Sicily

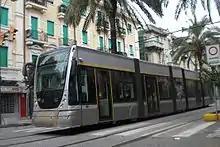
Messina tramway system

Administratively, Sicily is divided into nine provinces, each with a capital city of the same name as the province. Small surrounding islands are also part of various Sicilian provinces: the Aeolian Islands (Messina), isle of Ustica (Palermo), Aegadian Islands (Trapani), isle of Pantelleria (Trapani) and Pelagian Islands (Agrigento).